733rd Military Airlift Squadron

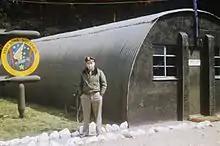
Squadron orderly room

The squadron began assembling at RAF Earls Colne in mid May, but Eighth Air Force decided to transfer its new Martin B-26 Marauder units from VIII Bomber Command to VIII Air Support Command and concentrate them on bases closer to the European continent. As a result, the 323d Bombardment Group moved to Earls Colne on 14 June, forcing the 94th Group and its squadrons to relocate to RAF Bury St. Edmunds, which would be its combat station for the rest of the war. It flew its first combat mission (and what would be its only mission from Earls Colne) on 13 June against the airfield at Saint-Omer, France. Until the end of the war, the squadron participated in the strategic bombing campaign against Germany. It attacked port facilities at Saint Nazaire, shipyards at Kiel, an aircraft plant at Kassel, oil facilities at Merseburg and ball bearing facilities at Eberhausen.